Hungary in the Eurovision Song Contest 2011

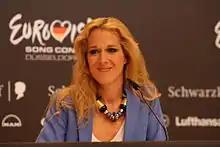
Kati Wolf during a press meet and greet

According to Eurovision rules, all nations with the exceptions of the host country and the "Big Five" (France, Germany, Italy, Spain and the United Kingdom) are required to qualify from one of two semi-finals in order to compete for the final; the top ten countries from each semi-final progress to the final. The European Broadcasting Union (EBU) split up the competing countries into six different pots based on voting patterns from previous contests, with countries with favourable voting histories put into the same pot. On 17 January 2011, an allocation draw was held which placed each country into one of the two semi-finals, as well as which half of the show they would perform in. Hungary was placed into the first semi-final, to be held on 10 May 2011, and was scheduled to perform in the second half of the show. The running order for the semi-finals was decided through another draw on 15 March 2011 and Hungary was set to perform in position 15, following the entry from Iceland and before the entry from Portugal.